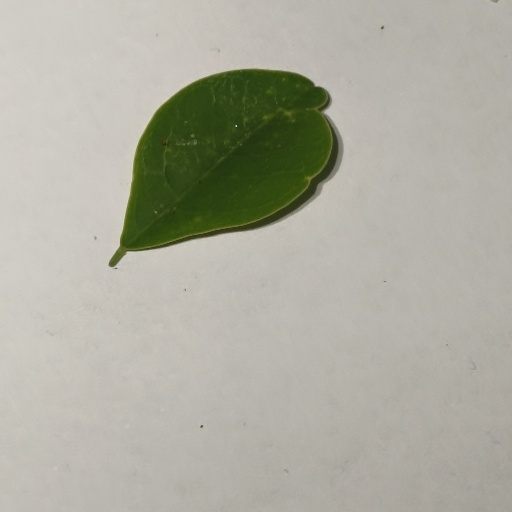
Species: Sojina
Leaf condition: Healthy Leaf